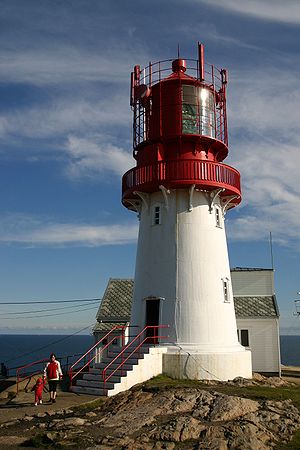
Fyrtårne i Norge
Lindesnes fyr blev opført i 1655 som det første fyr i Norge.
Fyrtårne i Norge er placeret langs den 100.915 km lange norske kyst. Der har i alt været 212 fyr, men kun 154 har været i drift samtidig. Det første fyr, som blev opført i Norge var Lindesnes fyr, som oprettedes i 1655, og det sidste bemandede fyr, som kom til, var Anda fyr, som blev færdiggjort i 1932. I dag er alle fyrene automatiserede og ubemandede. Bøkfjord fyr var i december 2006 det sidste fyr, som blev ubemandet. I dag defineres totalt 107 anlæg som fyrstationer i Norge. Ansvar for fyrbelysning og sejlemærker i Norge ligger hos Fyr- og merketjenesten i Kystverkets Hovedkontor.